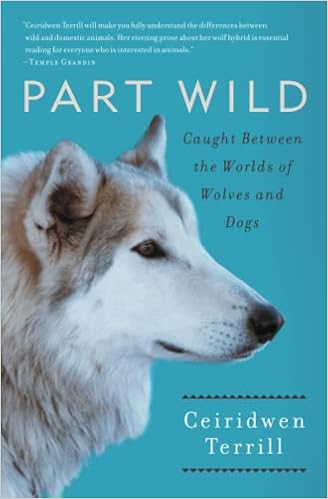
Part Wild: Caught Between the Worlds of Wolves and Dogs
Category: Books
Review “This introspective and lyrical book will be an eye-opener for all lovers of dogs.” — Booklist “A memoir that is impossible to put down, even as it breaks the reader's heart.” — Shelf Awareness “The moments of pure wildness that united the spirits of the author and her wolfdog Inyo will touch the soul of every reader.” --Dr. Michael W. Fox “I can’t think of anything I’ve read lately that made me more grateful to have dogs, Canis lupus familiaris, as domesticated animals, in my life. The book is beautifully written, bravely honest and heart-breaking. ” --Patricia McConnell, Ph.D., The Other End of the Leash and For the Love of a Dog About the Author Ceiridwen Terrill is an associate professor of science writing and environmental journalism at Concordia University in Portland, Oregon. Her essays have appeared in Oxford American and Isotope, as well as the anthology What Wildness Is This: Women Write About the Southwest . Her first book Unnatural Landscapes: Tracking Invasive Species was published in 2007. To see photos and video from Part Wild and to learn more about her work, visit MyUrbanWild.com. Follow her on Twitter@myurbanwild. Excerpt. Part Wild
Features: An “introspective and lyrical” ( | Booklist | ) memoir about a woman and her wolfdog hybrid—a powerful combination of storytelling and science that is as informative as it is moving. | When Ceiridwen Terrill adopts a wolfdog—part husky, part gray wolf— | named Inyo to be her protector and fellow traveler, she is drawn to Inyo’s spark of wildness and compelled by the great responsibility, even danger, that accompanies the allure of the wild. | She feels transformed by the extraordinary love she shares with Inyo, who teaches Terrill how to carve out a place for herself in the world. Over almost four years, Terrill and Inyo’s adventures veer between hilarious and heartbreaking. There are peaceful weekends spent hiking in snowy foothills, mirthful romps through dirty laundry, joyful adoptions of dog companions, and clashes brought on by the stress of caring for Inyo, insatiable without the stimulation of a life lived outdoors. Forced to move and weigh the complaints of fearful neighbors against the desires of her space-craving wolfdog, Terrill must confront the reality of what she has done by trying to tame a part-wild animal. A gifted writer able to capture the grace and power of the natural world, the complexity of scientific ideas, and the pulse of the human experience, Terrill has written a bittersweet memoir of the beauty and tragedy that come from living with a measure of wildness.